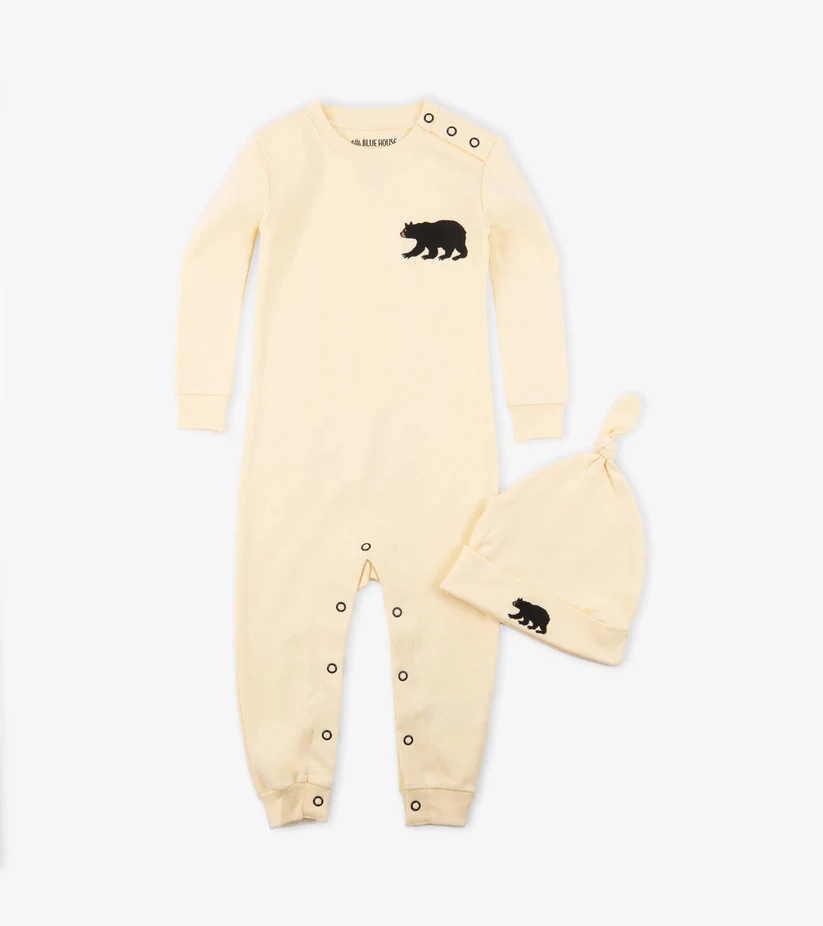
Dormeuse et bonnet – Petit ours sur fond naturel
Détails du produit Modèle bien ajusté Boutons-pression sur le devant et à l’entrejambe pour un changement rapide Boutons-pression sur le devant et à l’entrejambe pour un changement rapide Manchettes contrastantes Sans étiquette pour un confort accru Bonnet assorti inclus Lavable à la machine 100 % coton.
Brand: Les Serres Legault
Category: Apparel & Accessories > Clothing > Sleepwear & Loungewear > Onesies